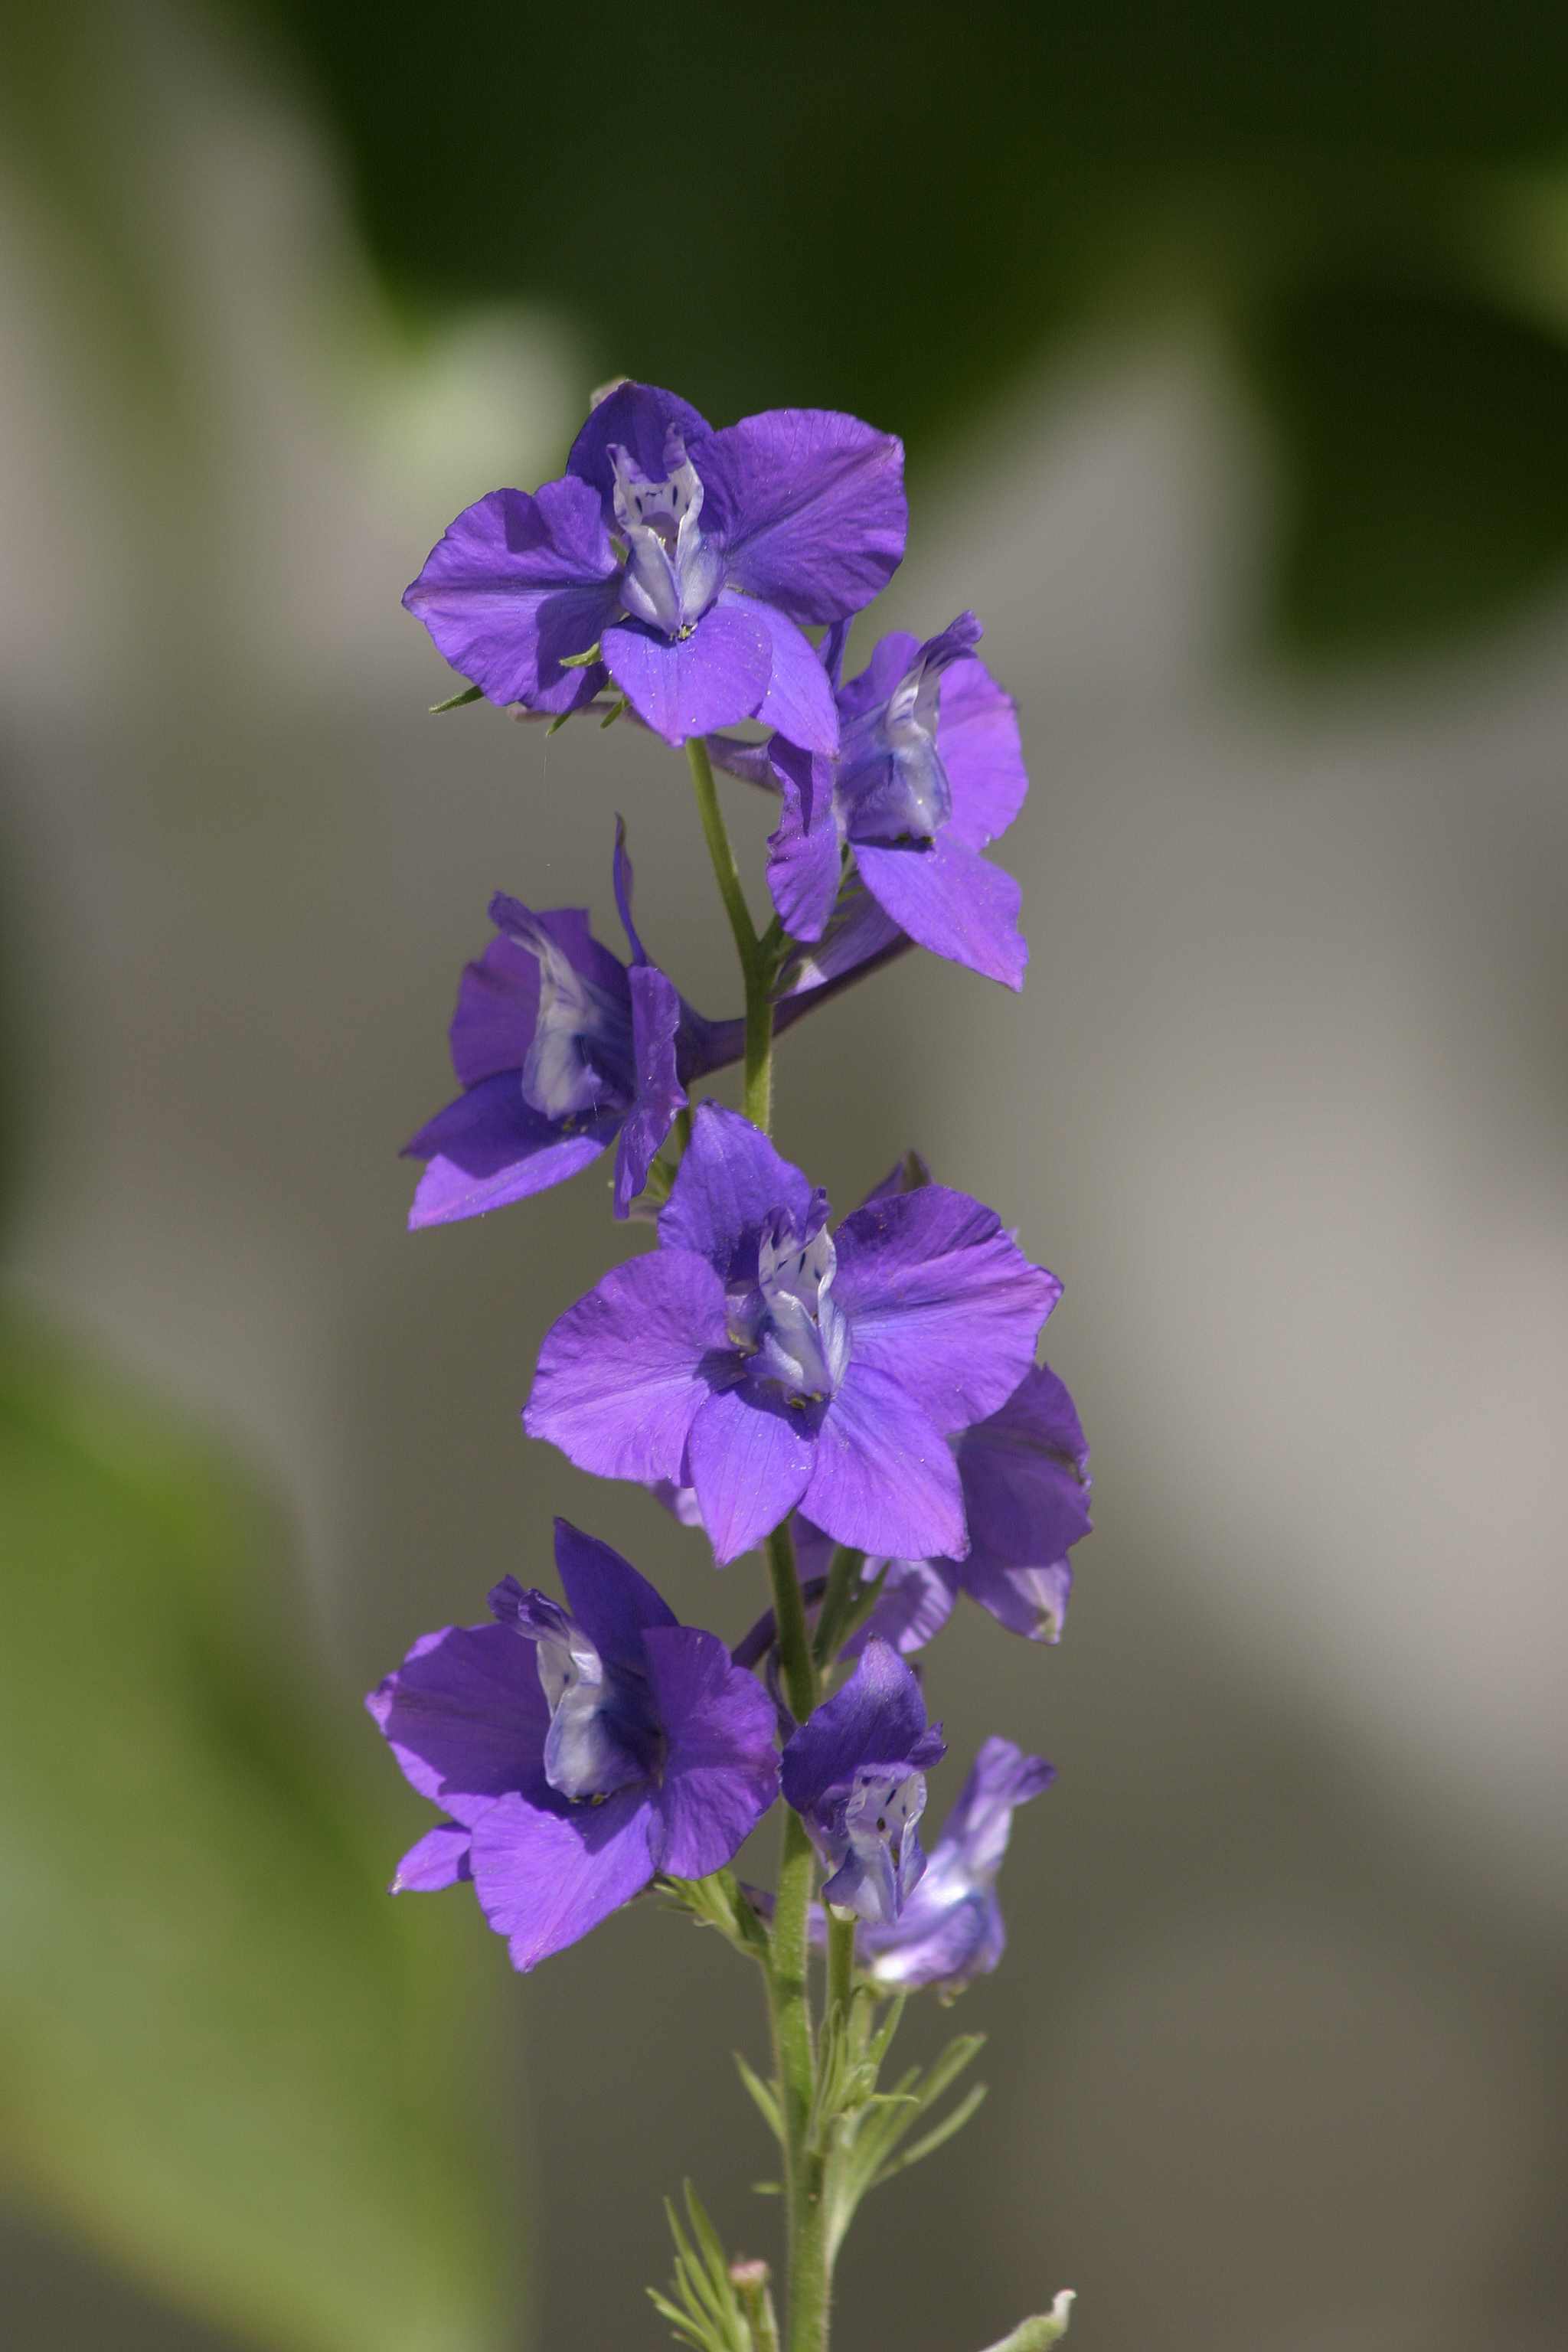
tree, branch, plant, flower, blue, flora, flowering plant, bellflower family, wildflower, bellflower, delphinium, annual plant, gentian family, nepeta